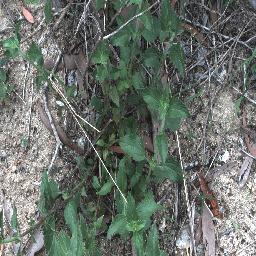
Label: siam_weed